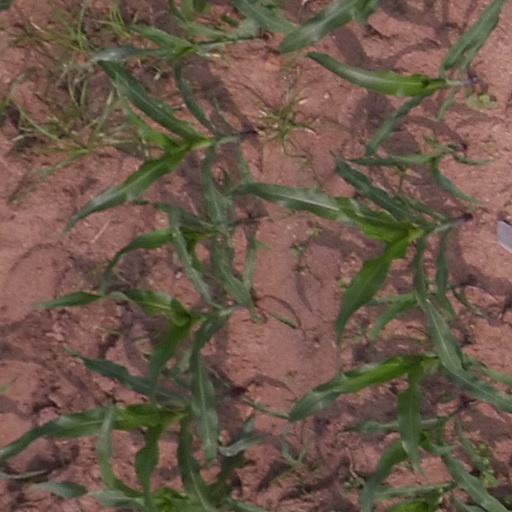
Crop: maize; corn